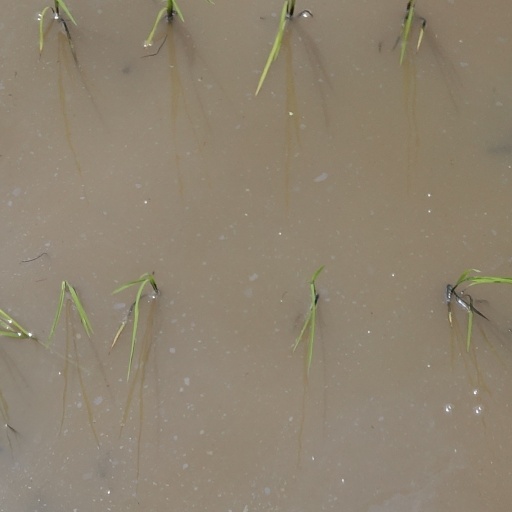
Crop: rice